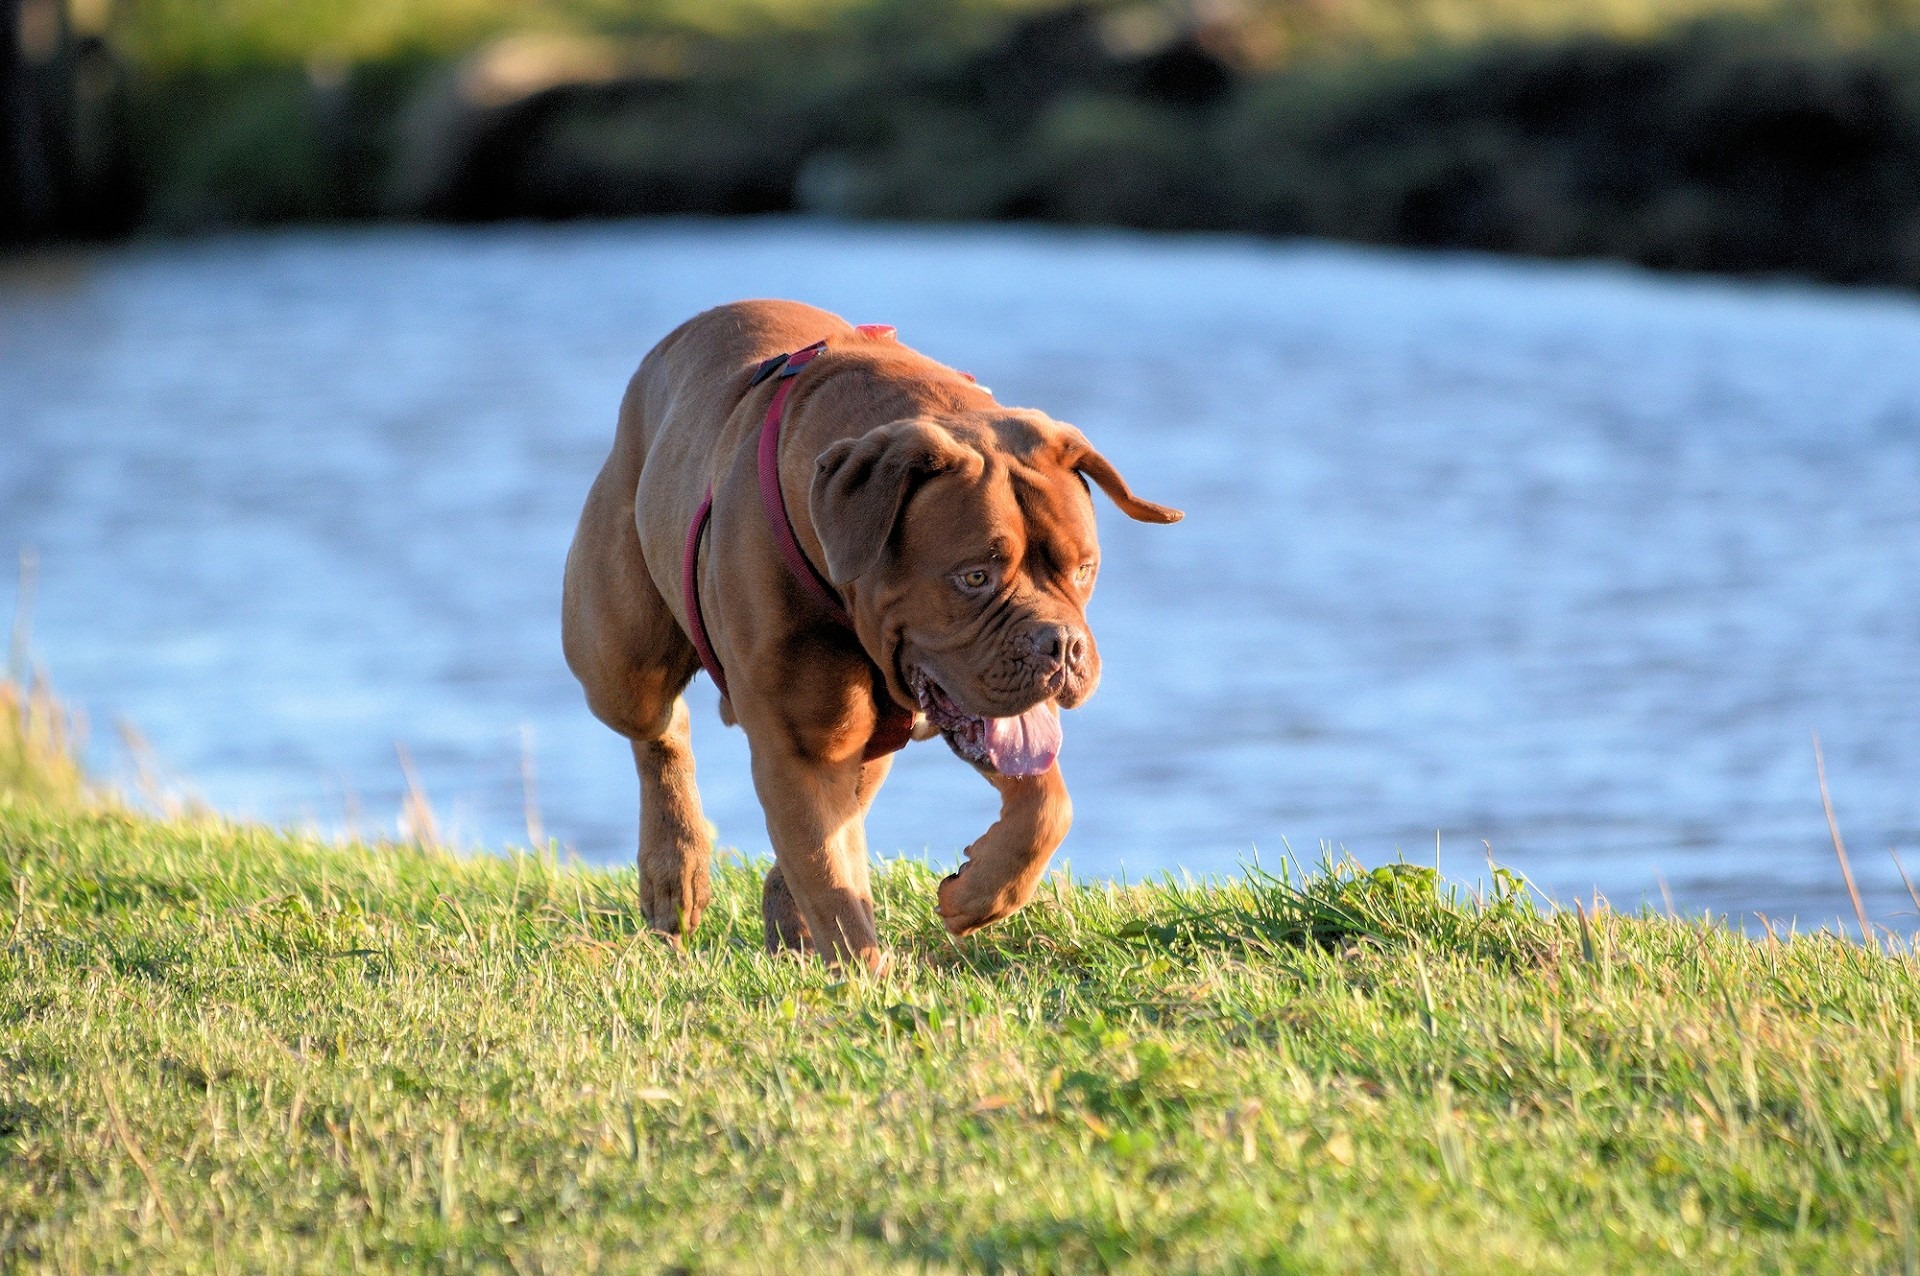
grass, flower, puppy, dog, animal, canine, pet, fur, young, park, training, mammal, playing, outdoors, vertebrate, domestic, adorable, dog like mammal, bordeaux dog